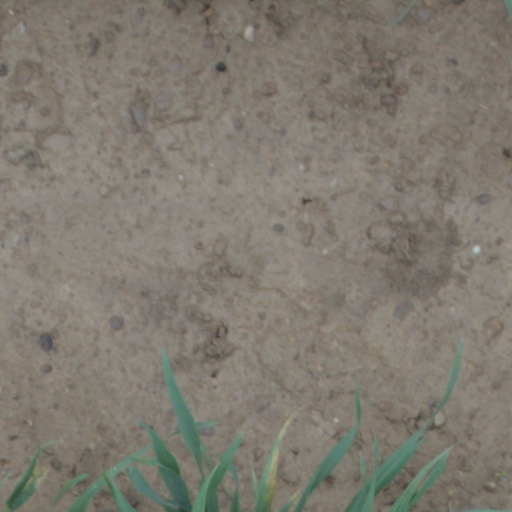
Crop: wheat